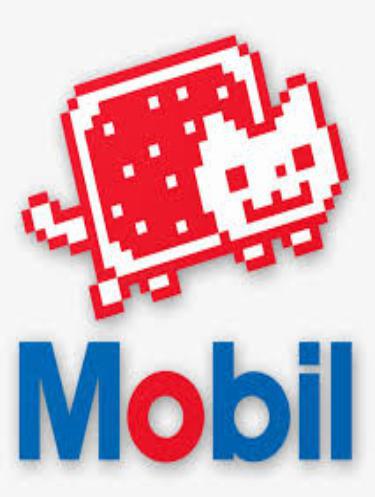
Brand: mobil
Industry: Necessities